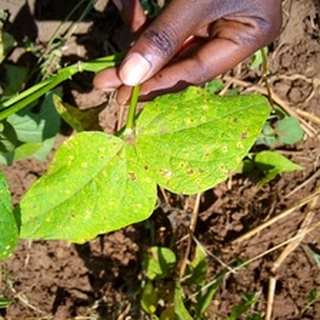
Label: bean_rust